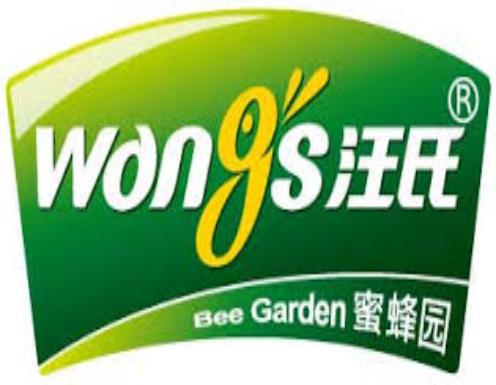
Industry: Food